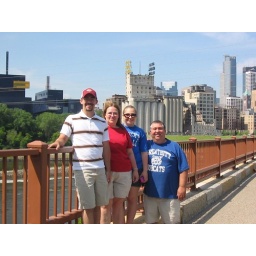
One the Stone Arch pedestrian bridge over the Mississippi river with Mineapolis in the background.